Larceny (1948 film)

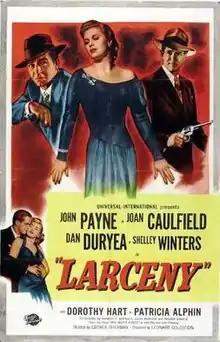
Theatrical release poster

Larceny is a 1948 American film noir crime film directed by George Sherman starring John Payne, Joan Caulfield, Dan Duryea, and Shelley Winters.